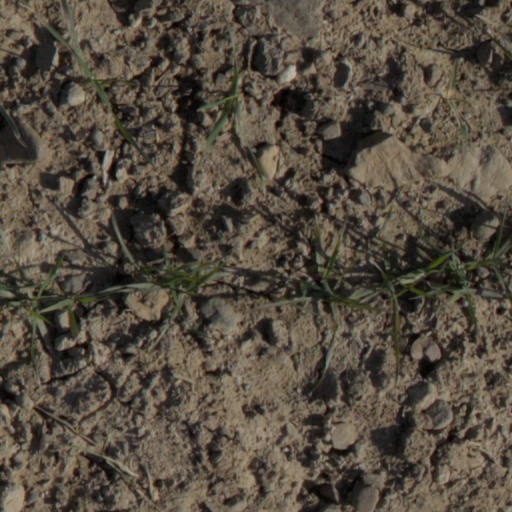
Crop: wheat